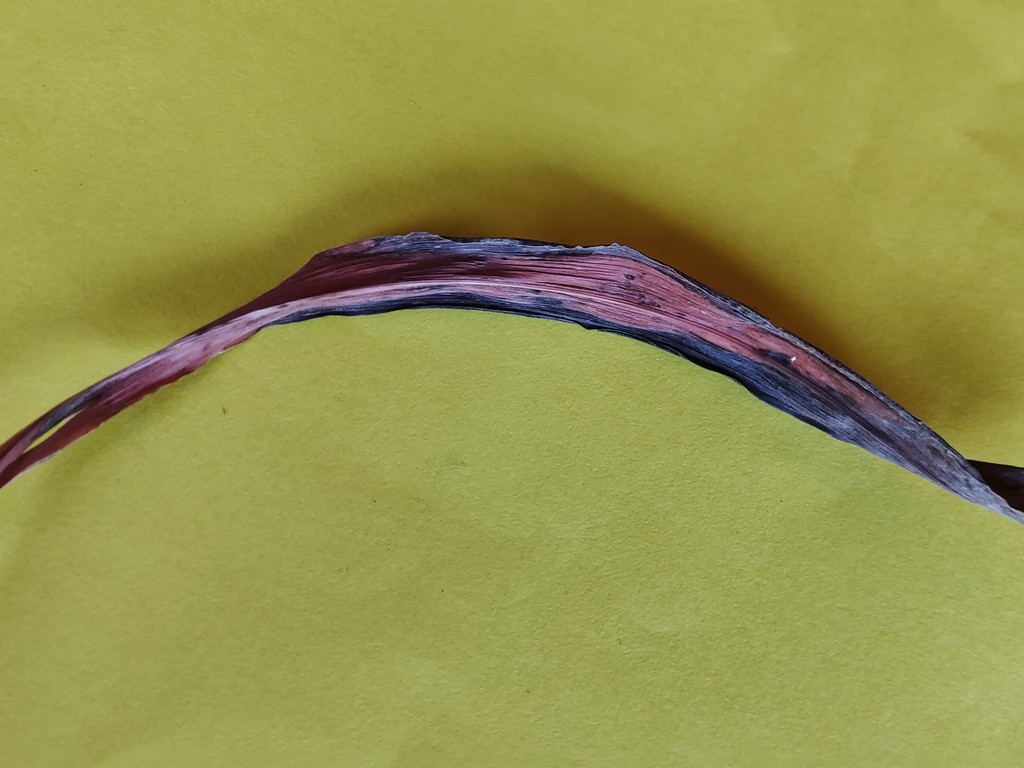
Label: Dried